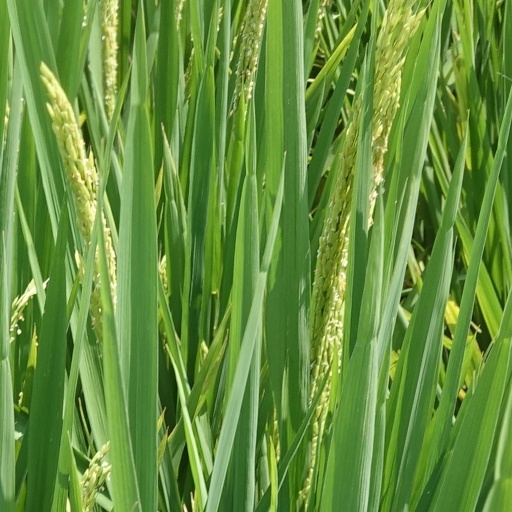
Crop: rice